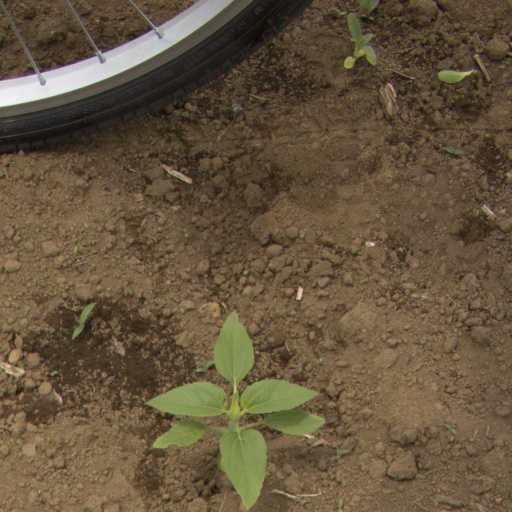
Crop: Jerusalem artichoke